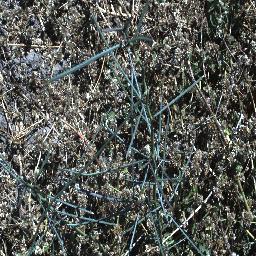
Label: parkinsonia